Spider behavior

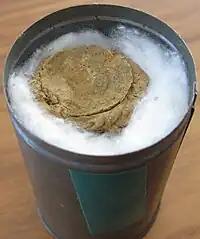
Closed burrow of Cork-lid Trapdoor spider saved in padded container. Probable genus: "Stasimopus"

Trapdoor: Trapdoor spiders construct burrows with a cork-like trapdoor made of soil, vegetation and silk. The trapdoor is difficult to see when it is closed because the plant and soil materials effectively camouflage it. The trapdoor is hinged on one side with silk. The spiders typically wait for prey while holding on to the underside of the door. Prey is captured when insects, other arthropods, or small vertebrates disturb the 'trip' lines the spider lays out around its trapdoor, alerting the spider to a meal within reach. The spider detects the prey by vibrations and, when it comes close enough, leaps out of its burrow to make the capture. Some "Conothele" species do not build a burrow, but construct a silken tube with trapdoor in bark crevices.